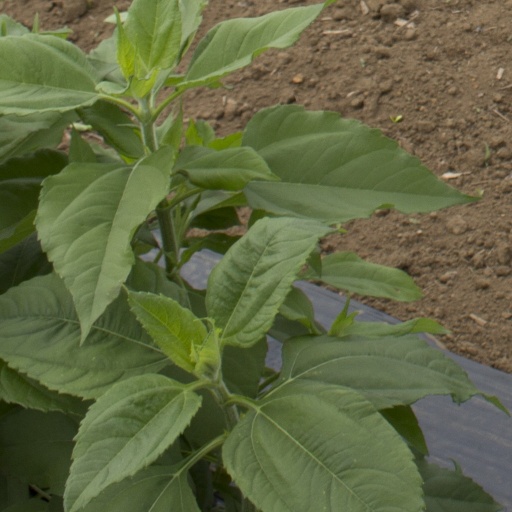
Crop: Jerusalem artichoke